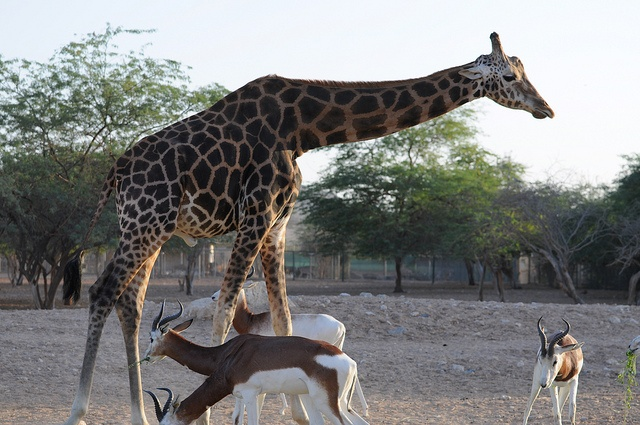
A giraffe and a herd of gazelles in an enclosure.
There are four goats and one giraffe standing in a group.
A group of animals walk underneath a giraffe.
A giraffe is standing over several antelopes in a fenced field.
A photo of animals in a zoo exhibit.